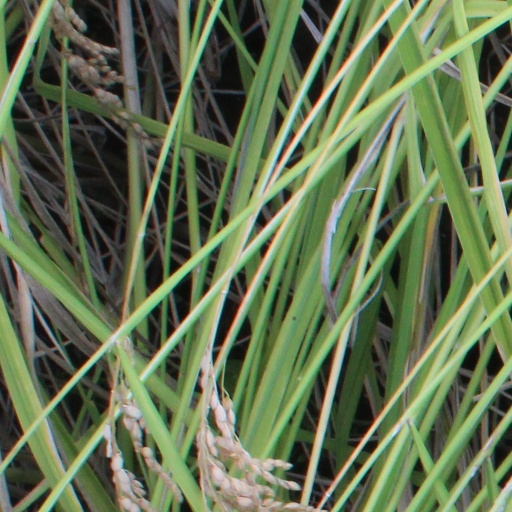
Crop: rice